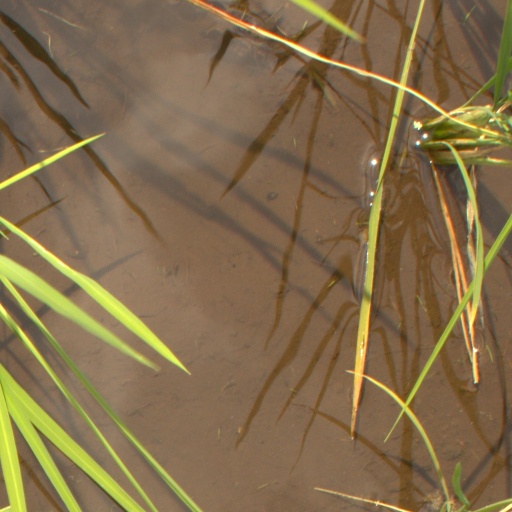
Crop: rice